Alfred Bester

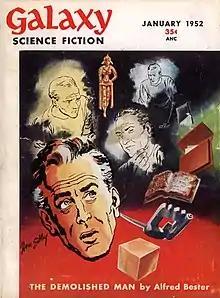
The first installment of Bester's "The Demolished Man" was the cover story in the January 1952 issue of "Galaxy Science Fiction"

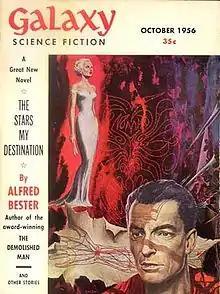
The first installment of Bester's next SF novel, "The Stars My Destination", took the cover of the October 1956 issue of "Galaxy"

"The Demolished Man", recipient of the first Hugo Award for best Science Fiction novel, is a police procedural that takes place in a future world in which telepathy is relatively common. Bester creates a harshly capitalistic, hierarchical and competitive social world that exists without deceit: a society in which the right person with some skill (or money) and curiosity can access your memories, secrets, fears and past misdeeds more swiftly than even you.